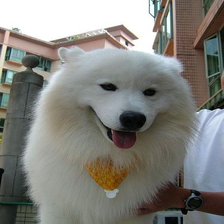
Species: dog
Breed: samoyed